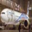
Label: airplane